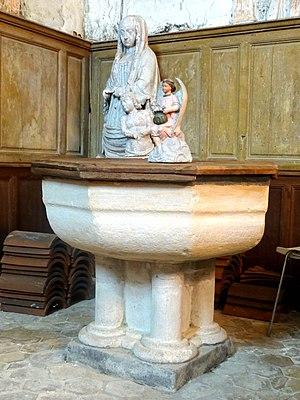
Mobilier de l'église - voir titre.
L'église Saint-Martin est une église catholique paroissiale située à Hadancourt-le-Haut-Clocher, dans l'Oise, en France. Elle est en grande partie issue de la reconstruction après la guerre de Cent Ans, et de style majoritairement gothique flamboyant. Les maçonneries de la nef remontent toutefois au deuxième quart du XIIᵉ siècle, et indiquent les origines romanes de l'édifice, et la deuxième travée du chœur date du début du XIIIᵉ siècle, et affiche le style gothique. L'église Saint-Martin est l'un des rares édifices du Vexin français qui furent munis d'un transept au XVIᵉ siècle alors qu'ils en étaient dépourvus auparavant. Elle se distingue notamment par son plan, qui montre un éclatant déséquilibre entre la nef des fidèles et les parties orientales : la première ne compte que deux travées sans bas-côtés, tandis que les dernières comportent un vaisseau central de trois travées, dont les deux premières s'accompagnent de collatéraux voûtées à la même hauteur. L'architecture de l'étage de beffroi du clocher est soignée, et ses quatre pignons sont insolites au nord de Paris, mais sa hauteur de 33 m n'est pas aussi exceptionnelle que le suggère le nom de la commune.